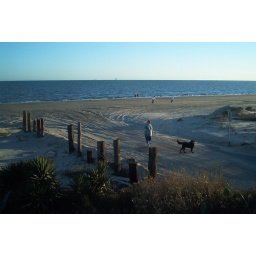
Candy is walking the Giant Killer Dog back from the beach with the kids in the background.